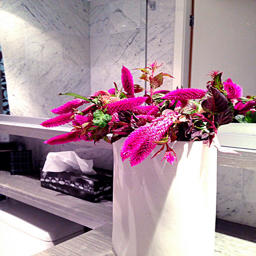
A large white vase filled with very pretty flowers.
A vase of flowers sits on a bathroom vanity.
Pink flowers stick out from a white pot on a railing.
The large pink flowers are outside of a building.
A white vase filled with purple flowers sitting on a counter.